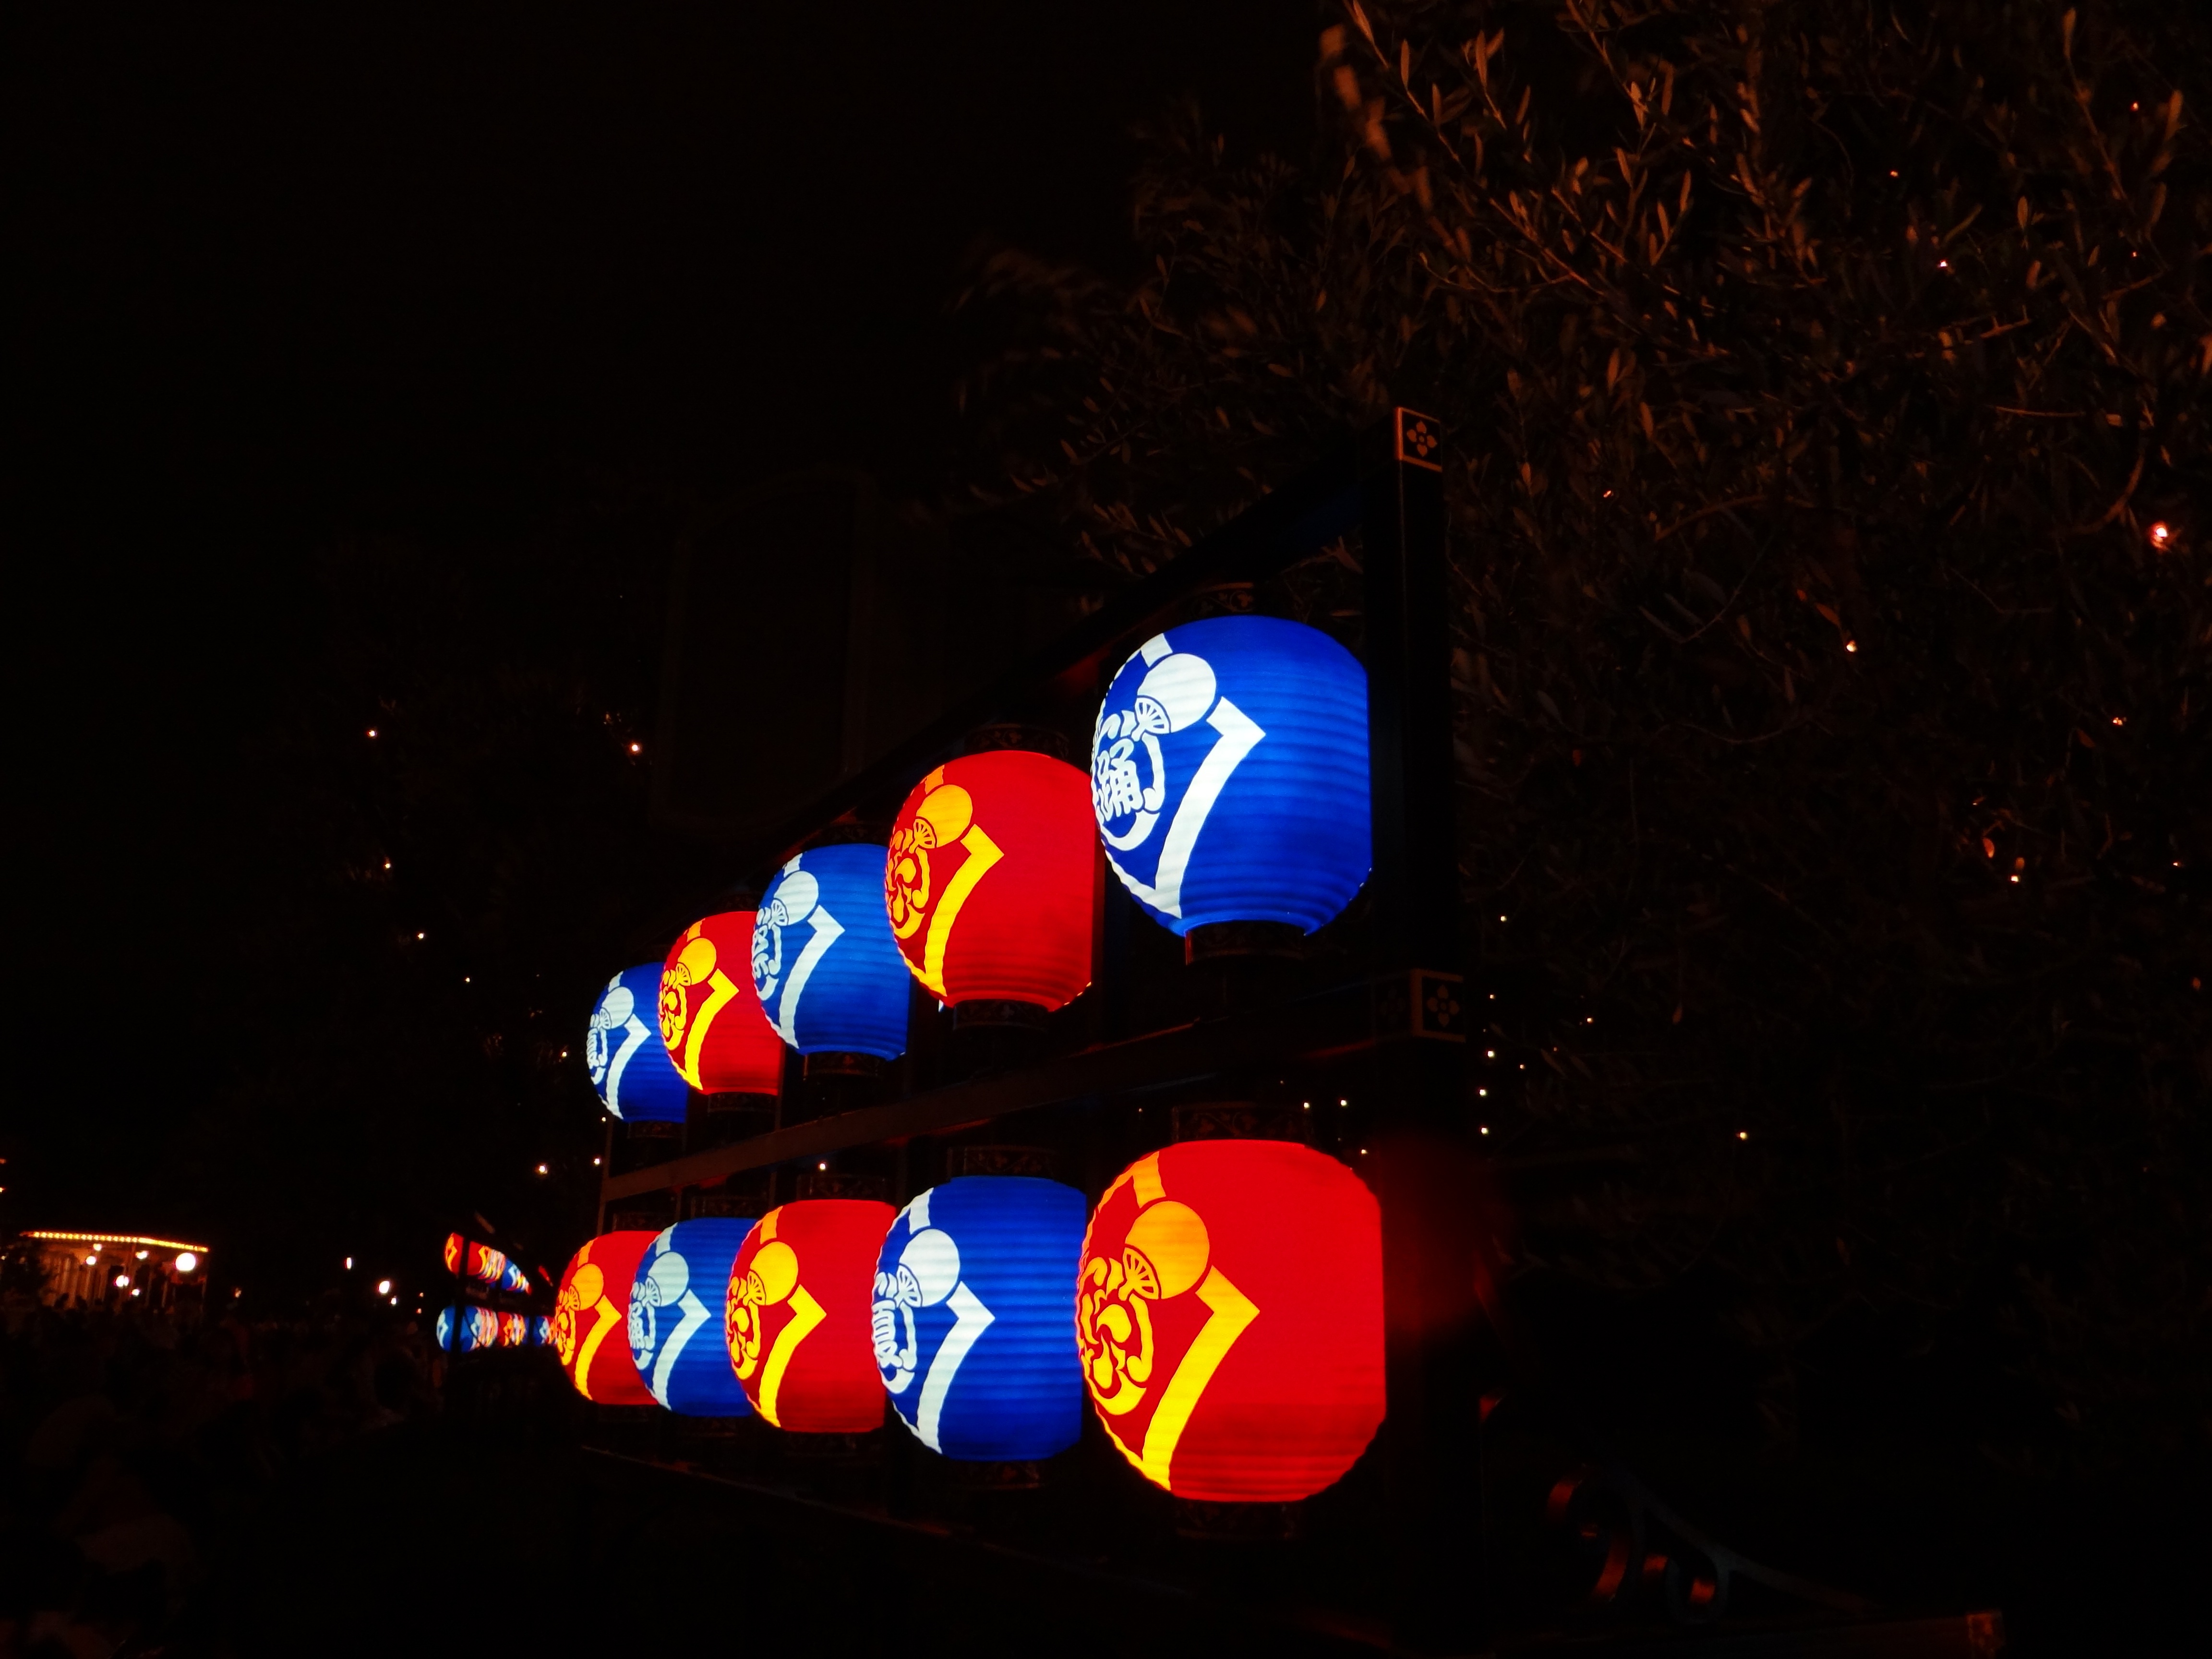
light, night, red, color, darkness, signage, lighting, neon sign, long, night view, christmas lights